Gabriel Turville-Petre

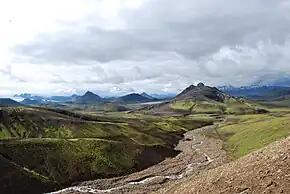
Landscape at Laugavegur, Iceland. Turville-Petre conducted much of his research in Iceland through hiking in the Icelandic countryside.

Turville-Petre was educated at Ampleforth College and entered Christ Church, Oxford University, in 1926, taking a Third in 1930. He studied for a B.Litt in English from 1931 to 1934 and was supervised by J. R. R. Tolkien, graduating in 1936. Along with Alan S. C. Ross, he was strongly influenced by Charles Leslie Wrenn.